El evangelio de las maravillas

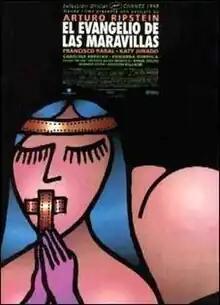

El evangelio de las maravillas ("The Gospel of the Marvels") is a 1998 Mexican drama film directed by Arturo Ripstein. It was screened in the Un Certain Regard section at the 1998 Cannes Film Festival.